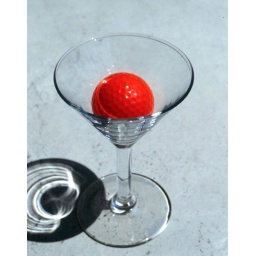
orange golf ball in glass